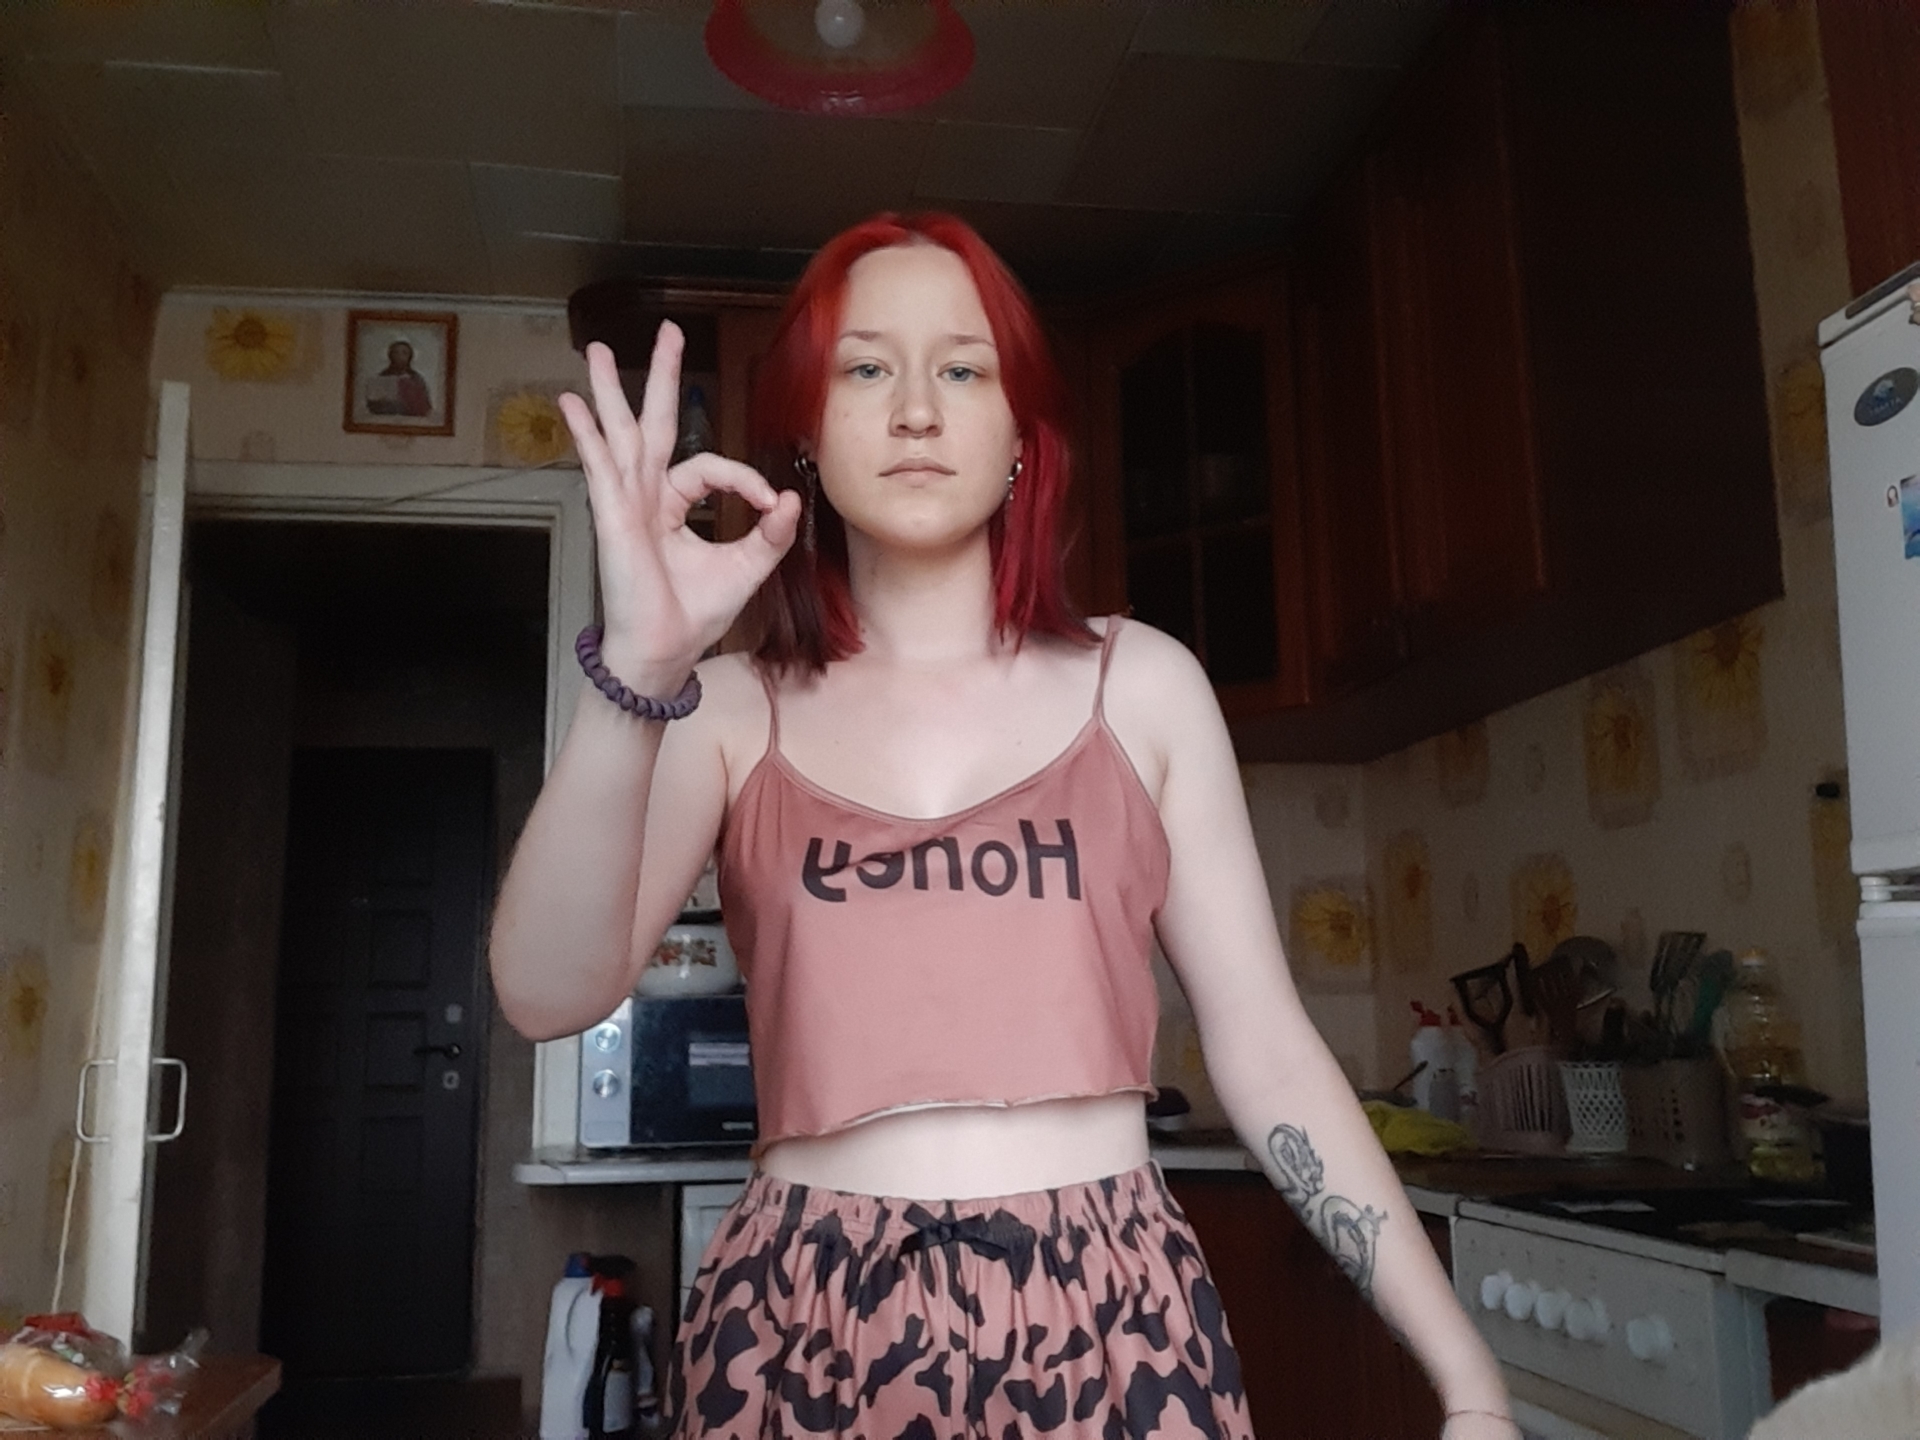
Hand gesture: ok